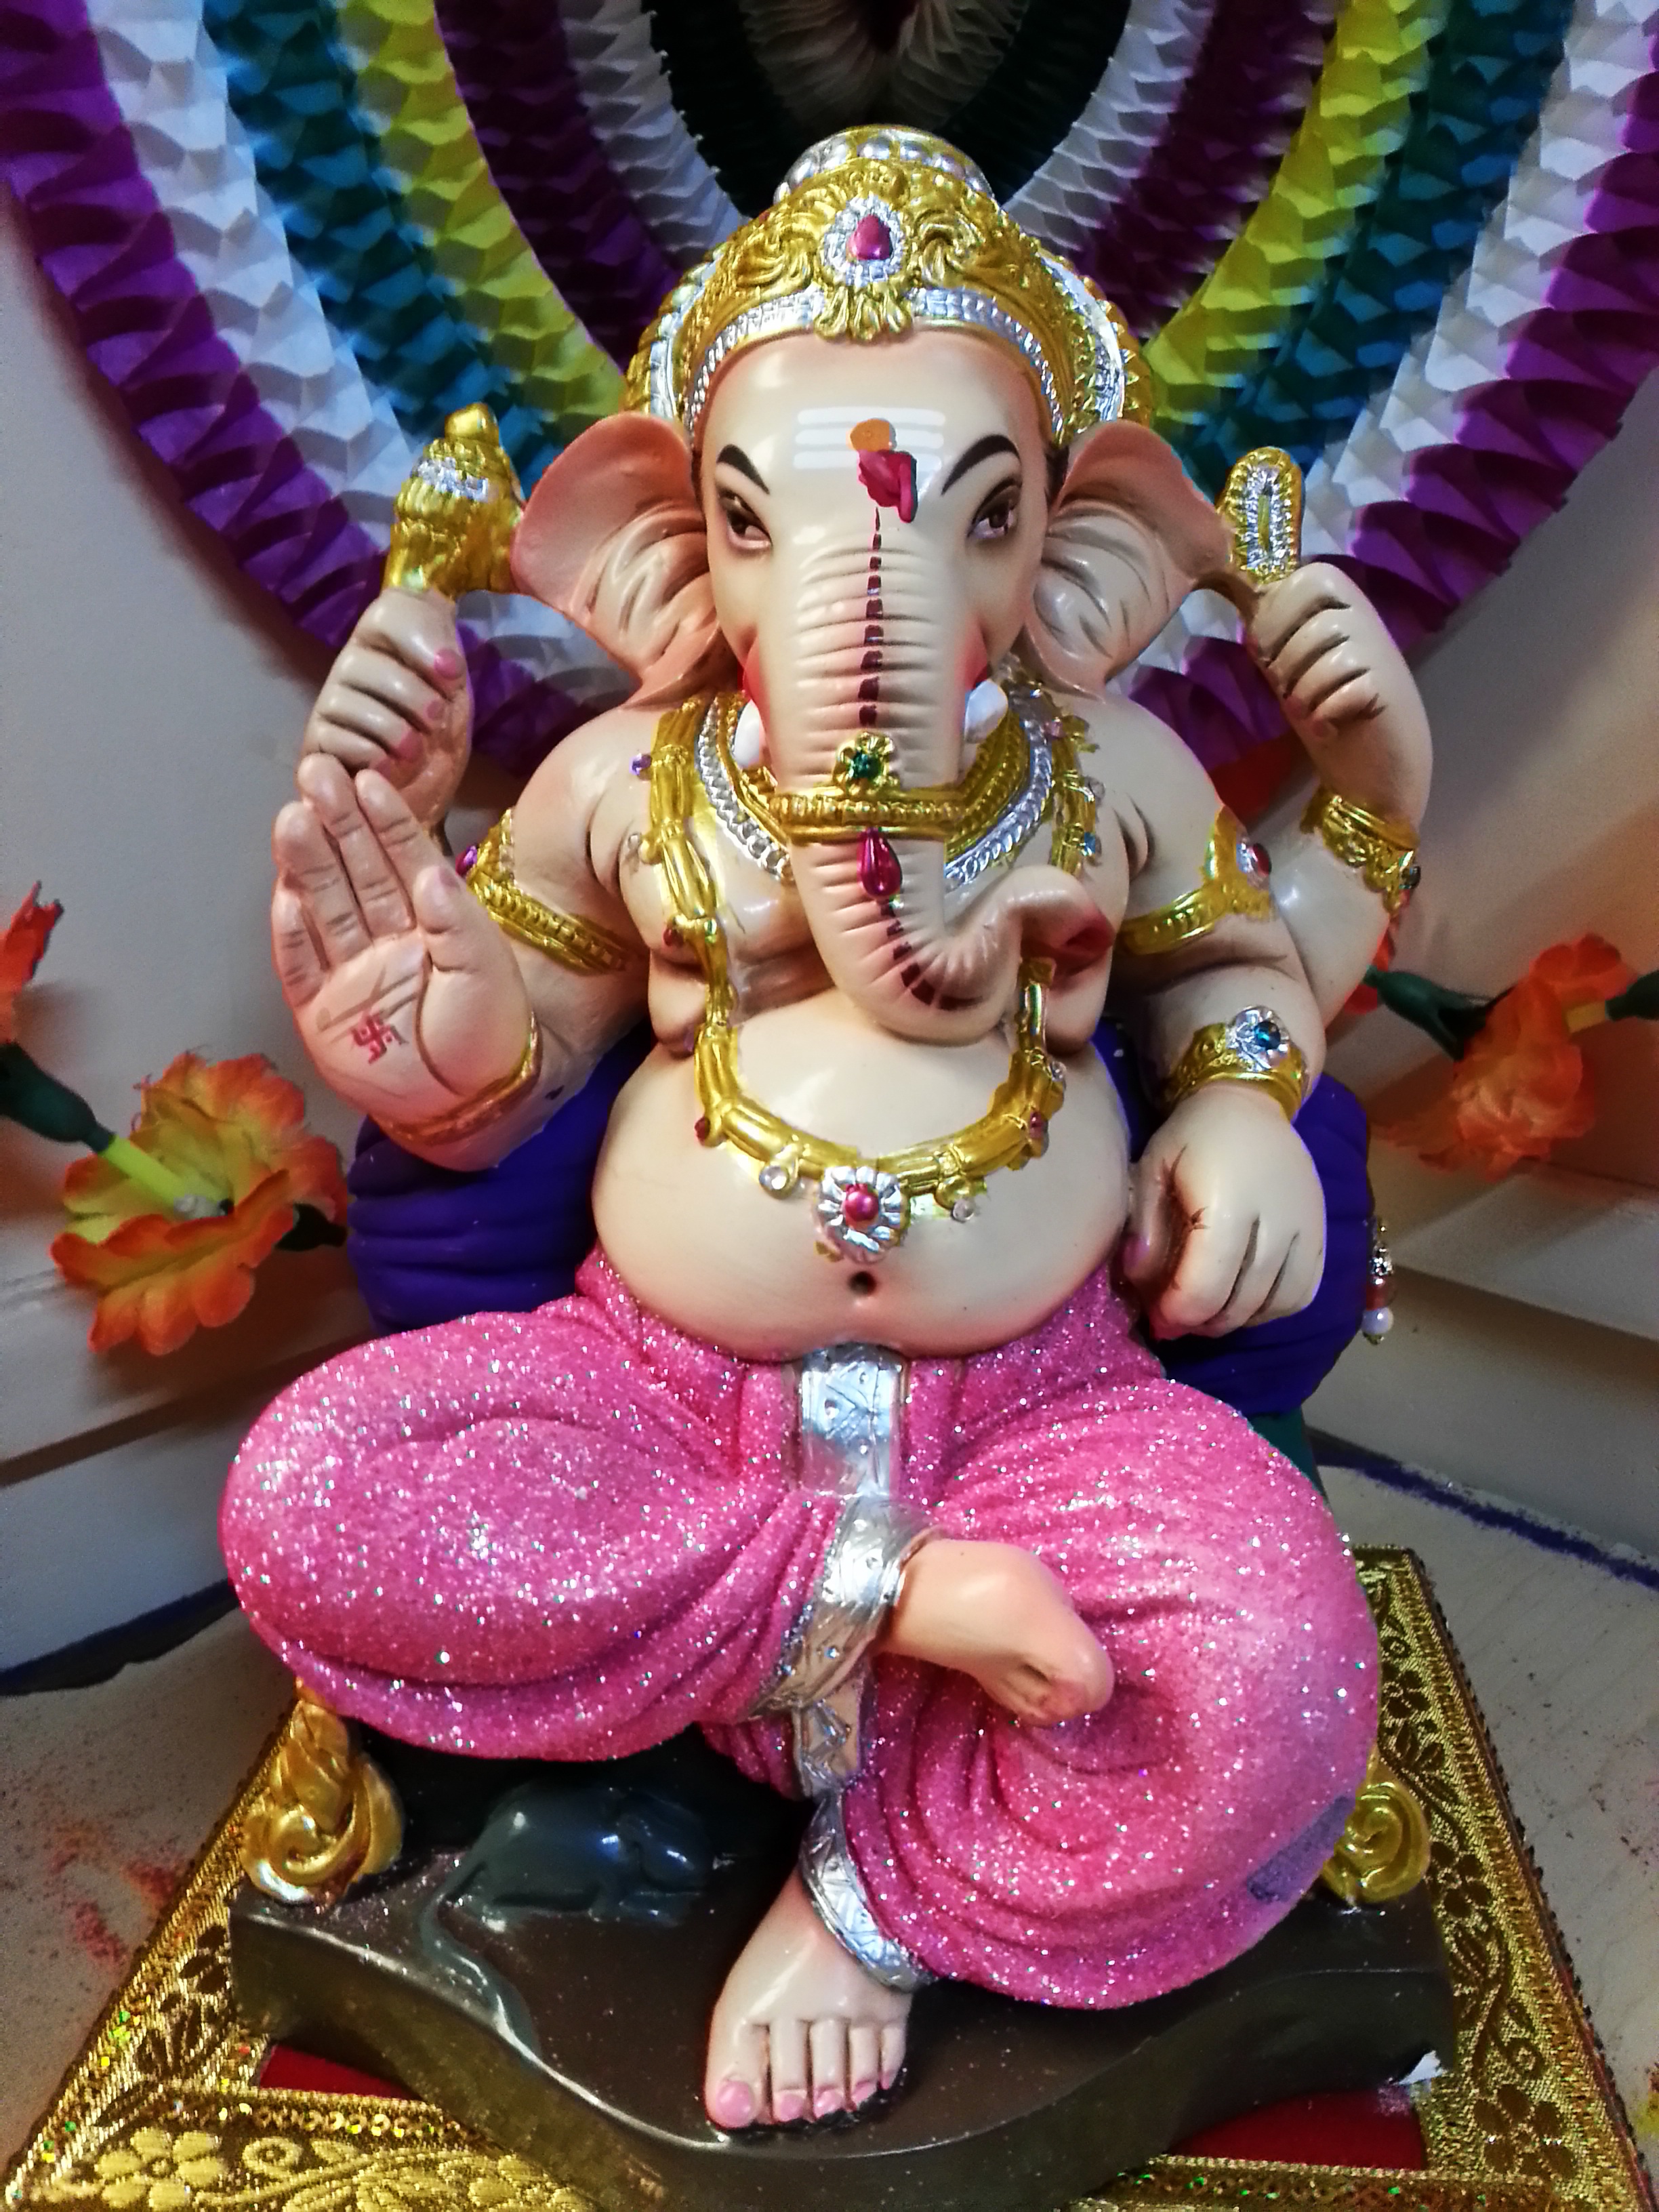
monument, statue, religion, toy, art, festival, temple, culture, hindu, indian, luck, traditional, god, lord, idol, ganesha, ganpati, lord ganesha